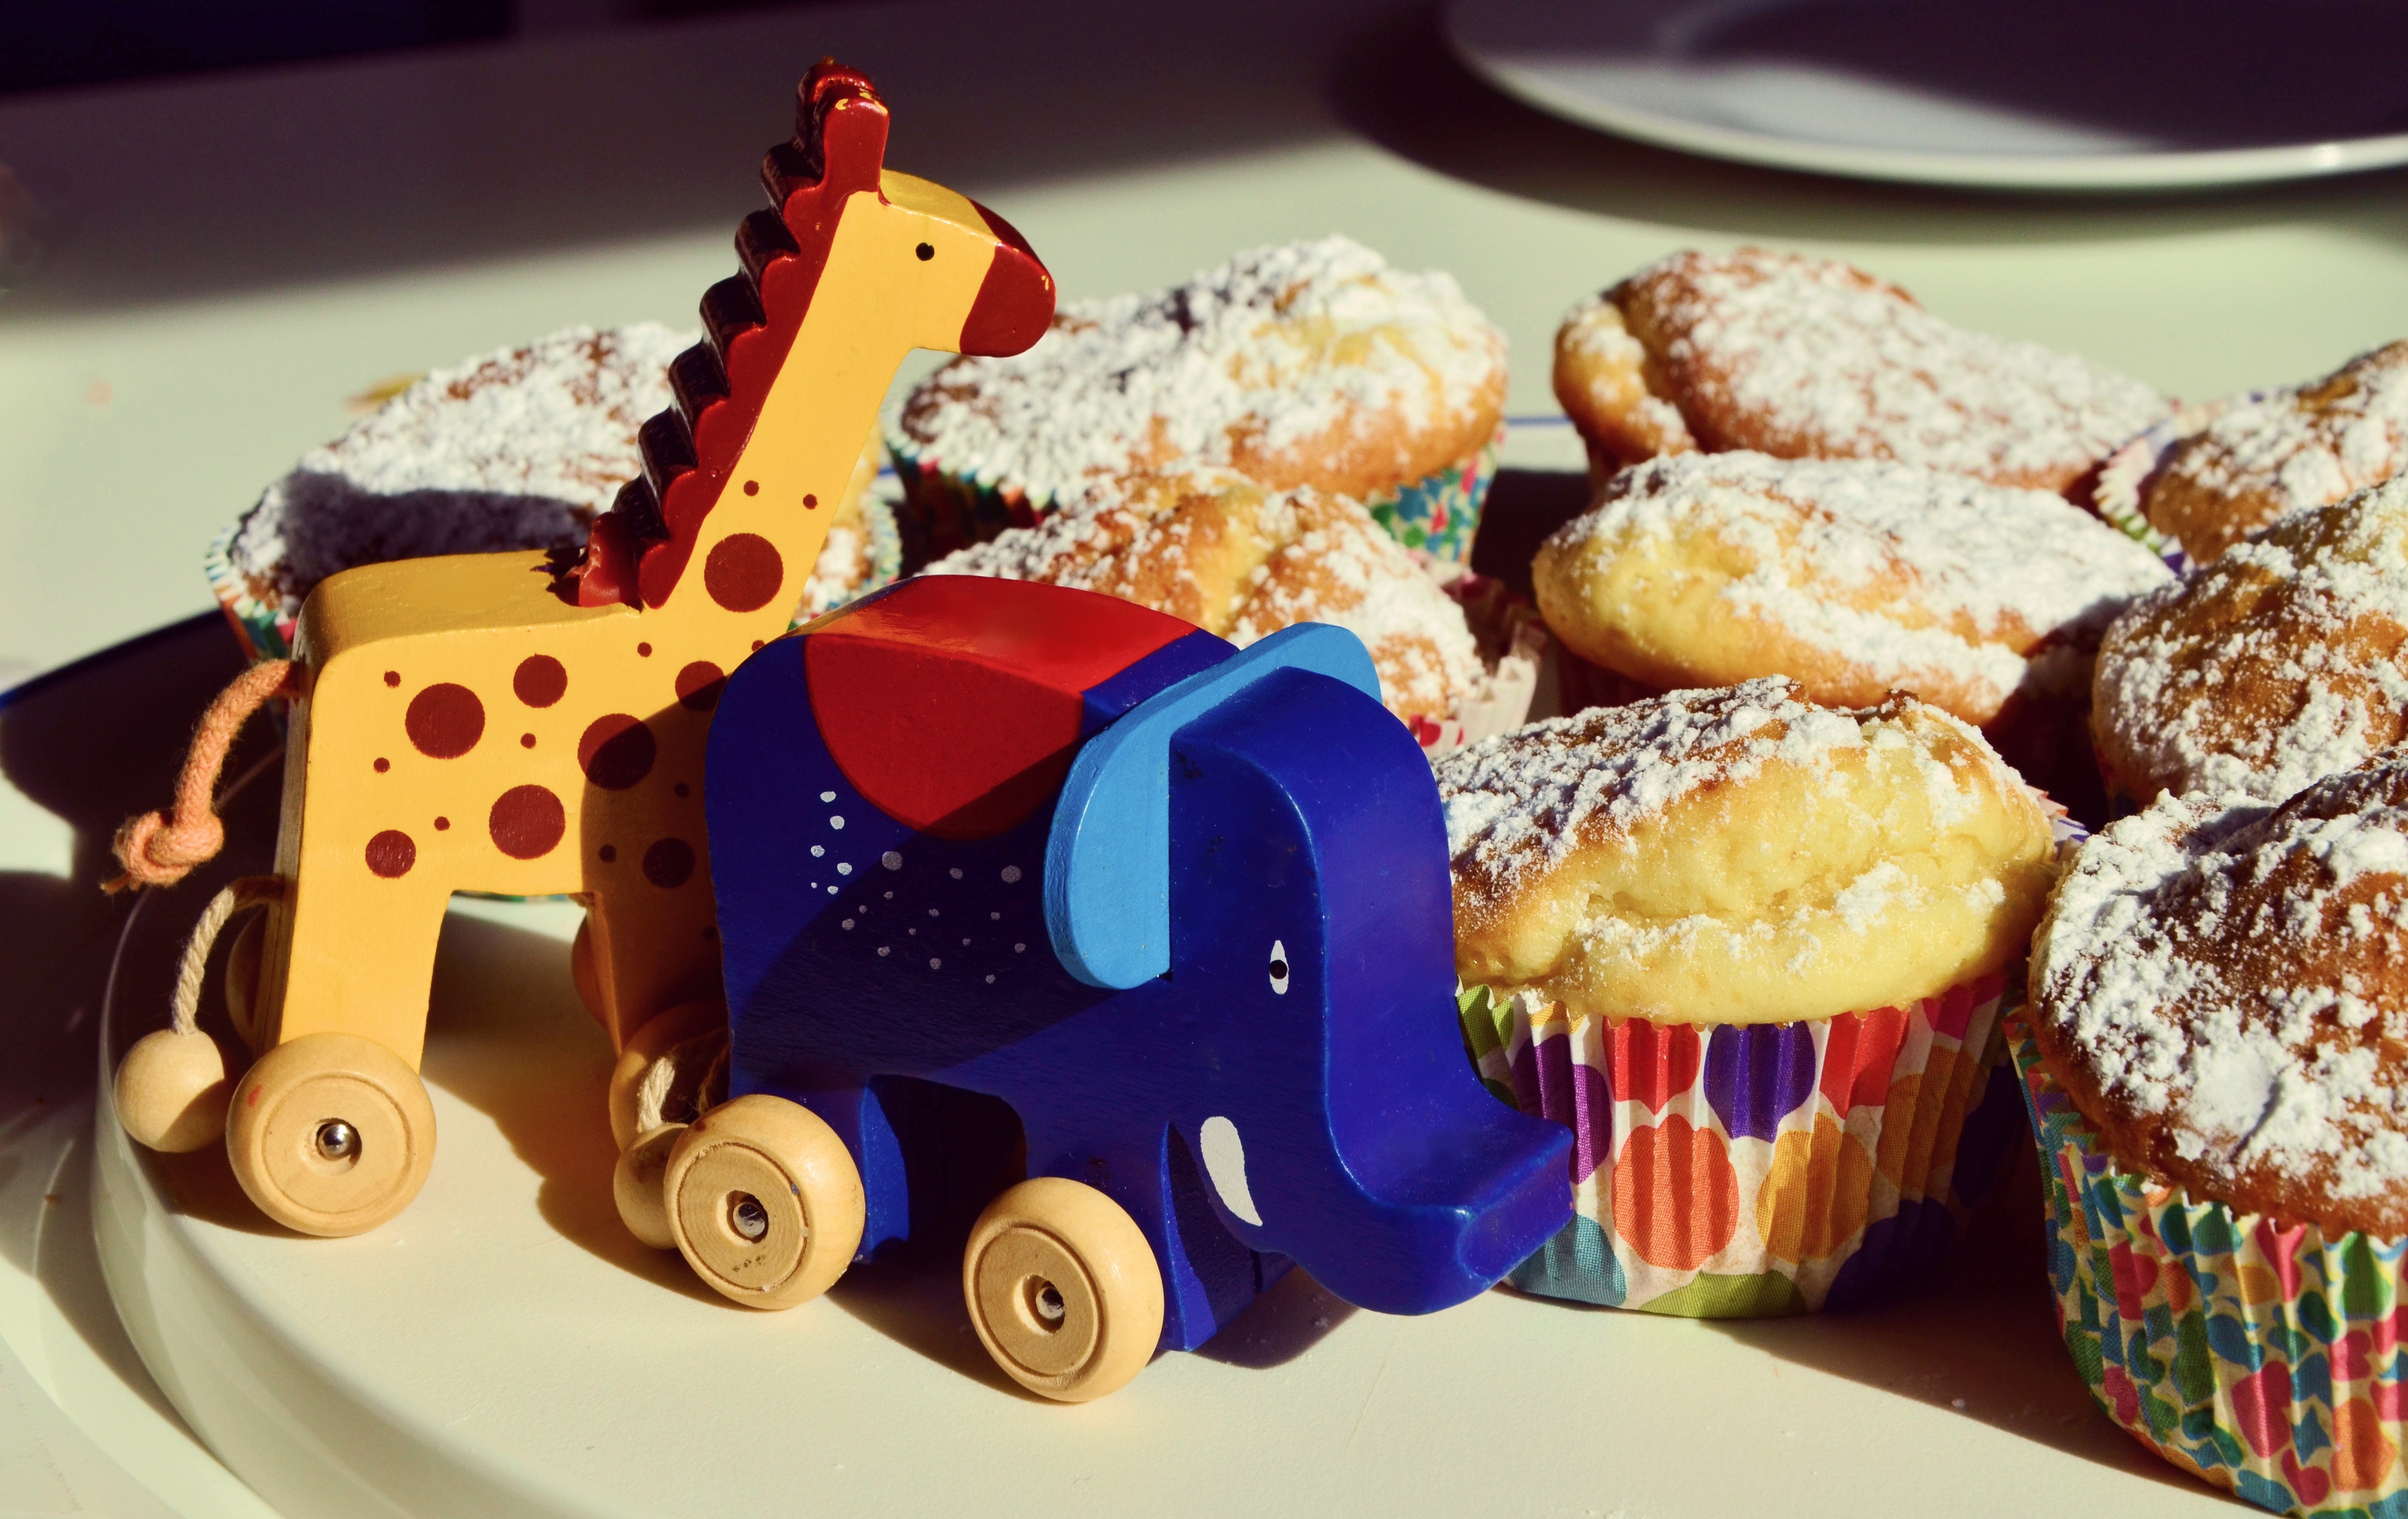
sweet, decoration, food, colorful, baking, dessert, cake, happy birthday, baked, pastries, icing, party, sweetness, treat, muffins, baked goods, flavor, children's birthday, wooden animals